Purana pul

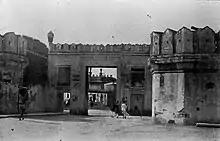
View of "Purana Pul Darwaza" in 1920

Prince Muhammad Quli Qutb Shah was in love with Bhagmati, a Hindu woman who lived on the other side of river Musi. His father Sultan Ibrahim Quli Qutub Shah decided to build the bridge so that his son could cross over the river safely. For this reason, it was also known as 'Pyar-ana pul' (meaning 'On Love Bridge' in English).